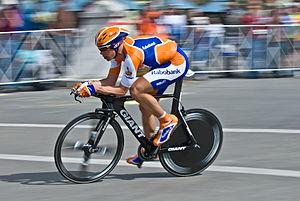
Pedro Horrillo Muñoz est un coureur cycliste espagnol des années 2000, professionnel de 1998 à 2009. Devenu cycliste après avoir mené des études de philosophie, il est connu pour ses facultés de stratège et de poisson pilote, notamment pour le compte du triple champion du monde Óscar Freire, avec qui il a partagé l'essentiel de sa carrière. À titre personnel, il compte huit victoires professionnelles, principalement obtenues au sprint ou à l'issue d'une attaque dans le dernier kilomètre de la course. Il a notamment remporté des étapes du Paris-Nice en 2004 et du Tour de Catalogne en 2005. Il met un terme à sa carrière début 2010 après une grave chute lors du Tour d'Italie 2009.